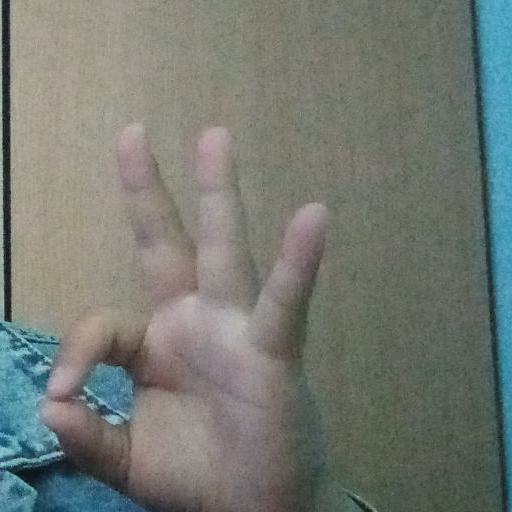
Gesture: ok